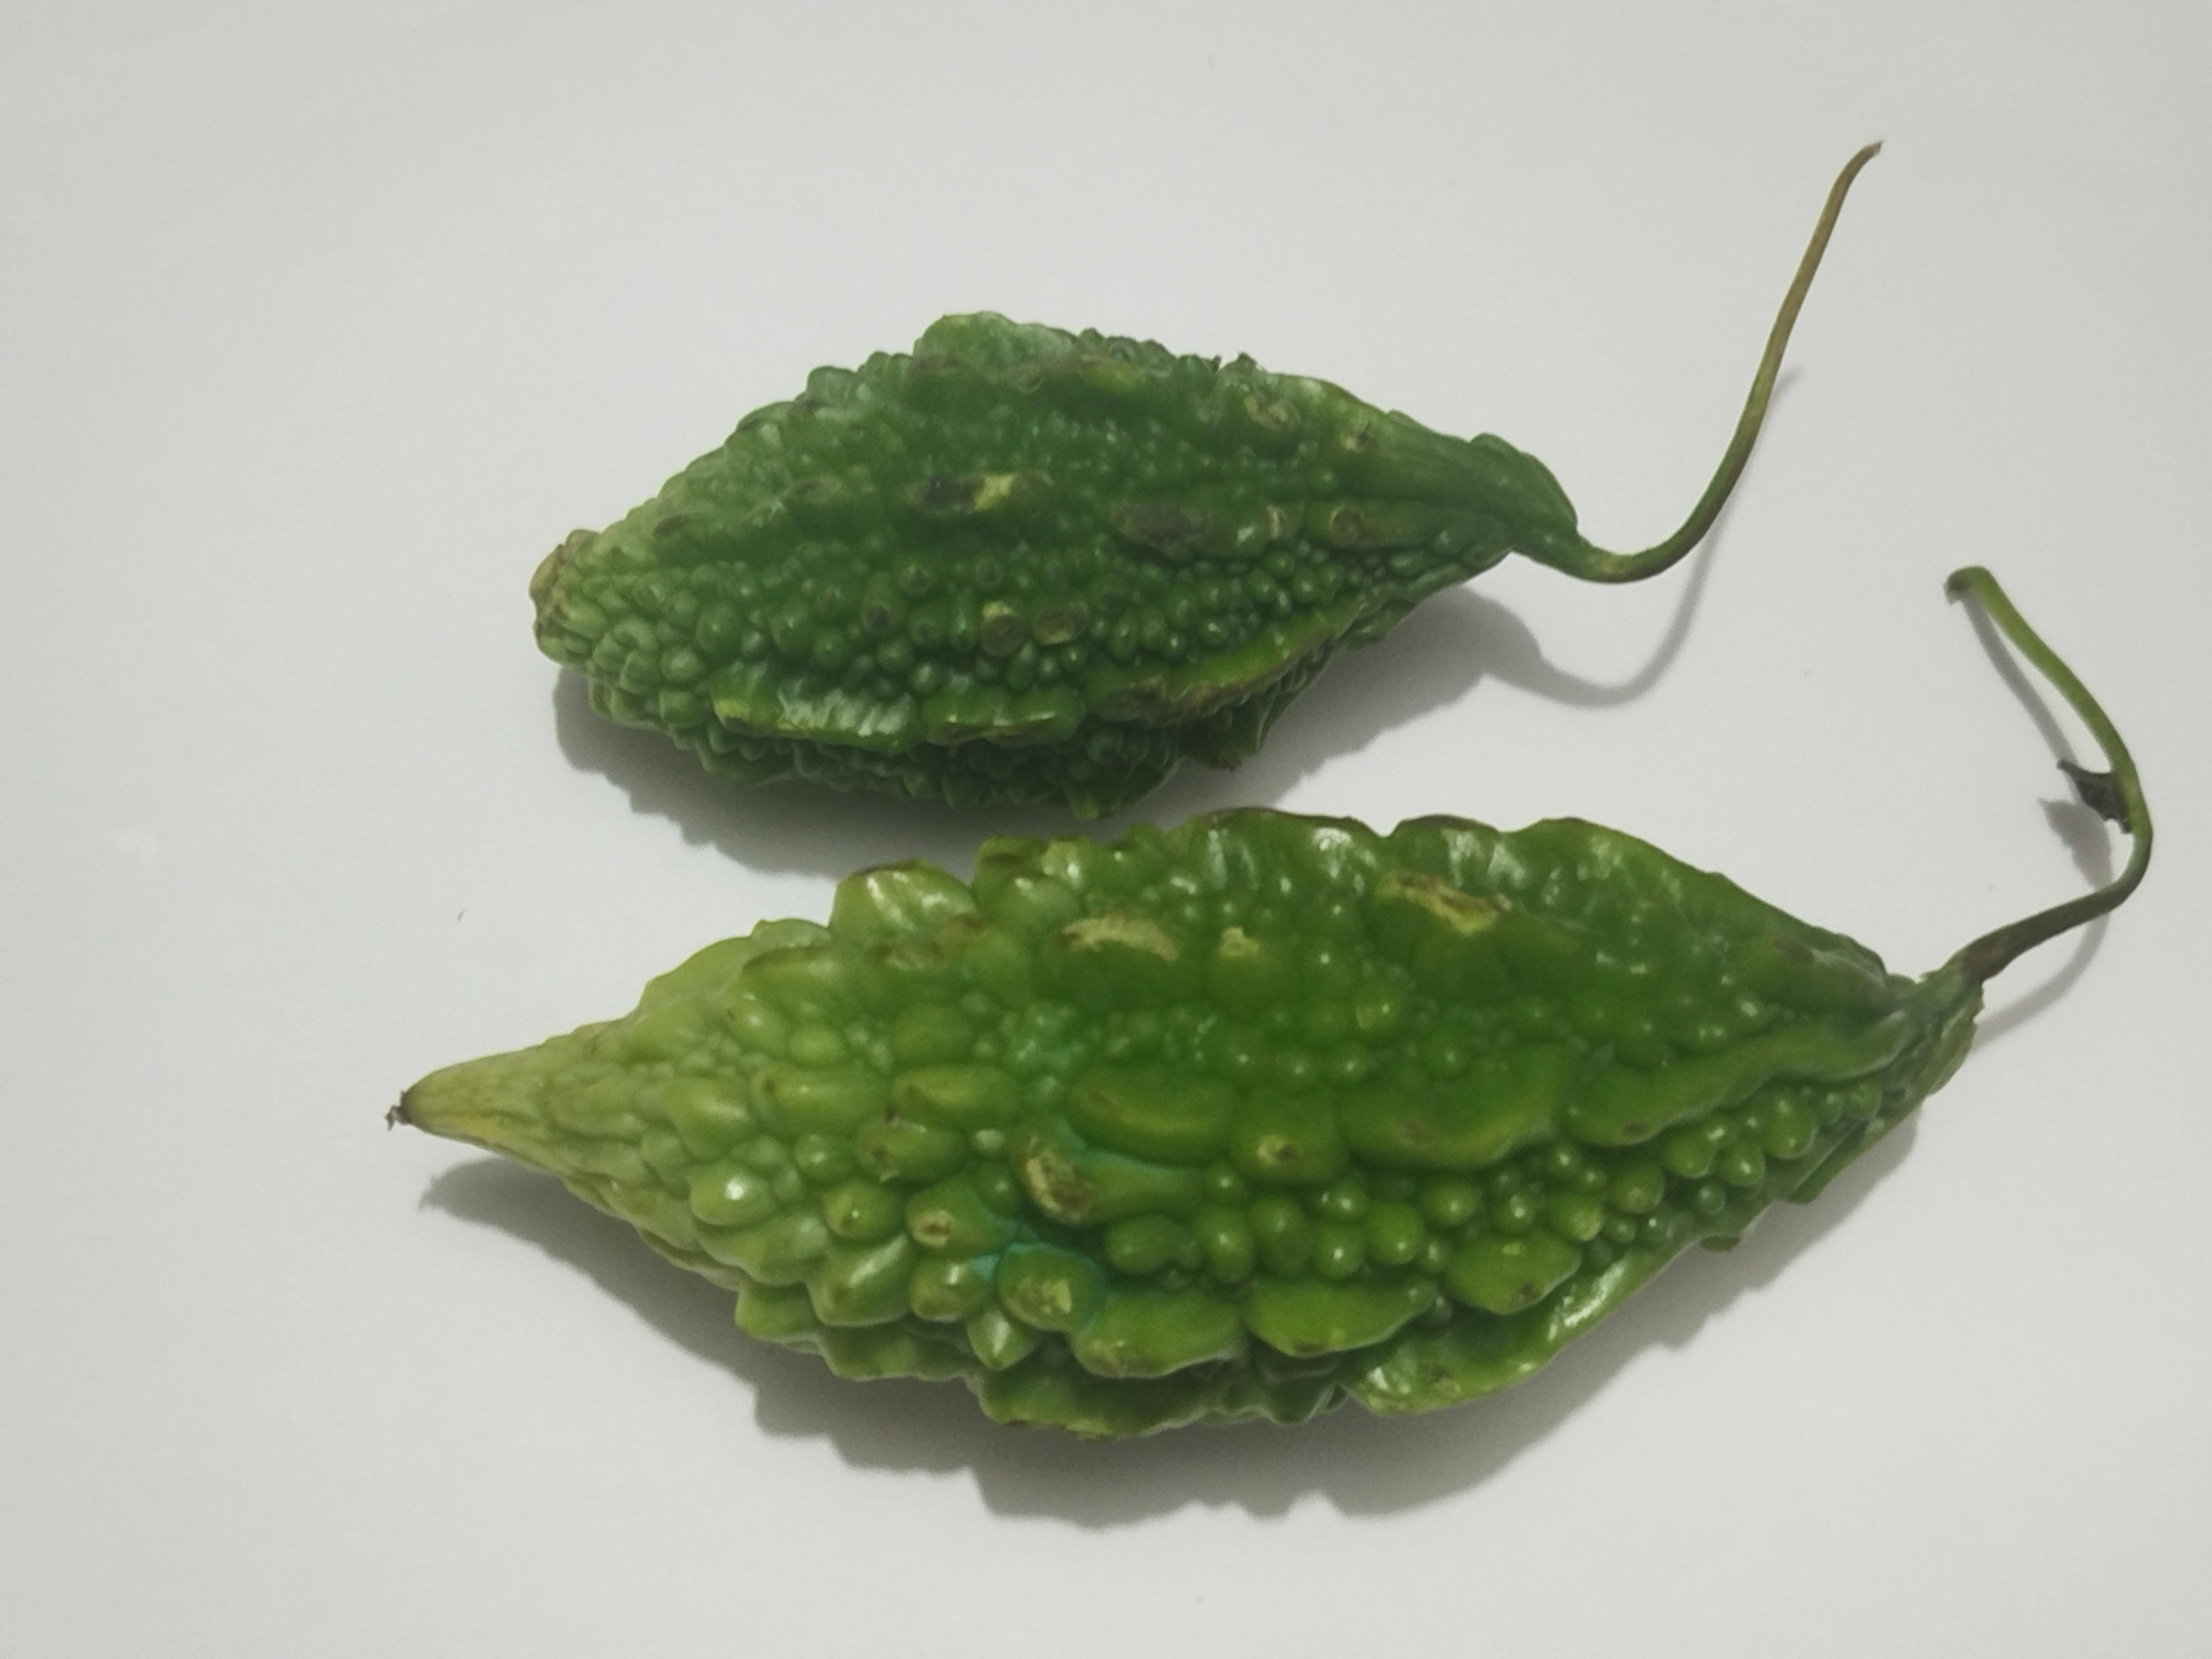
Label: Bitter melon